Wilhelm Stiassny

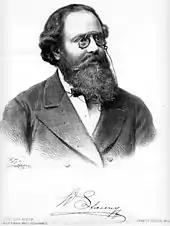
Wilhelm Stiassny, 1883

Wilhelm Stiassny (15 October 1842, Pressburg (Bratislava) 11 July 1910, Bad Ischl) was a Jewish Austrian architect.